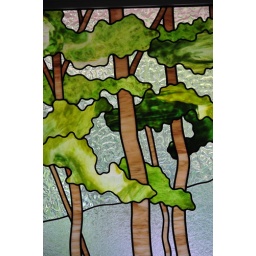
door in kirstin's parents' house